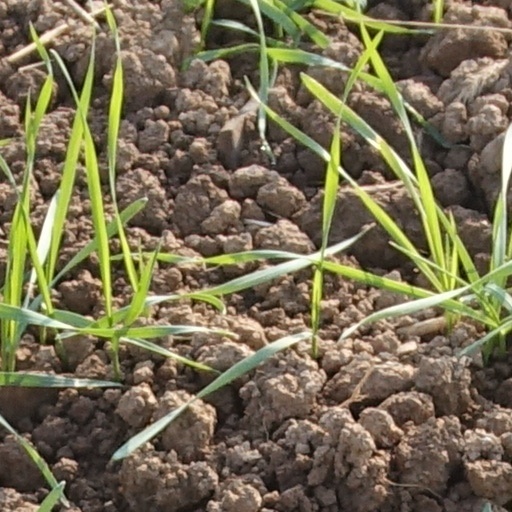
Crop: wheat